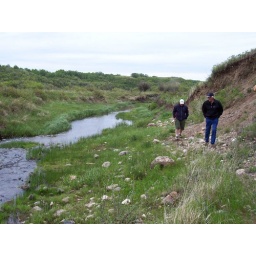
We had a nice walk in the pasture when we were out rock hunting.